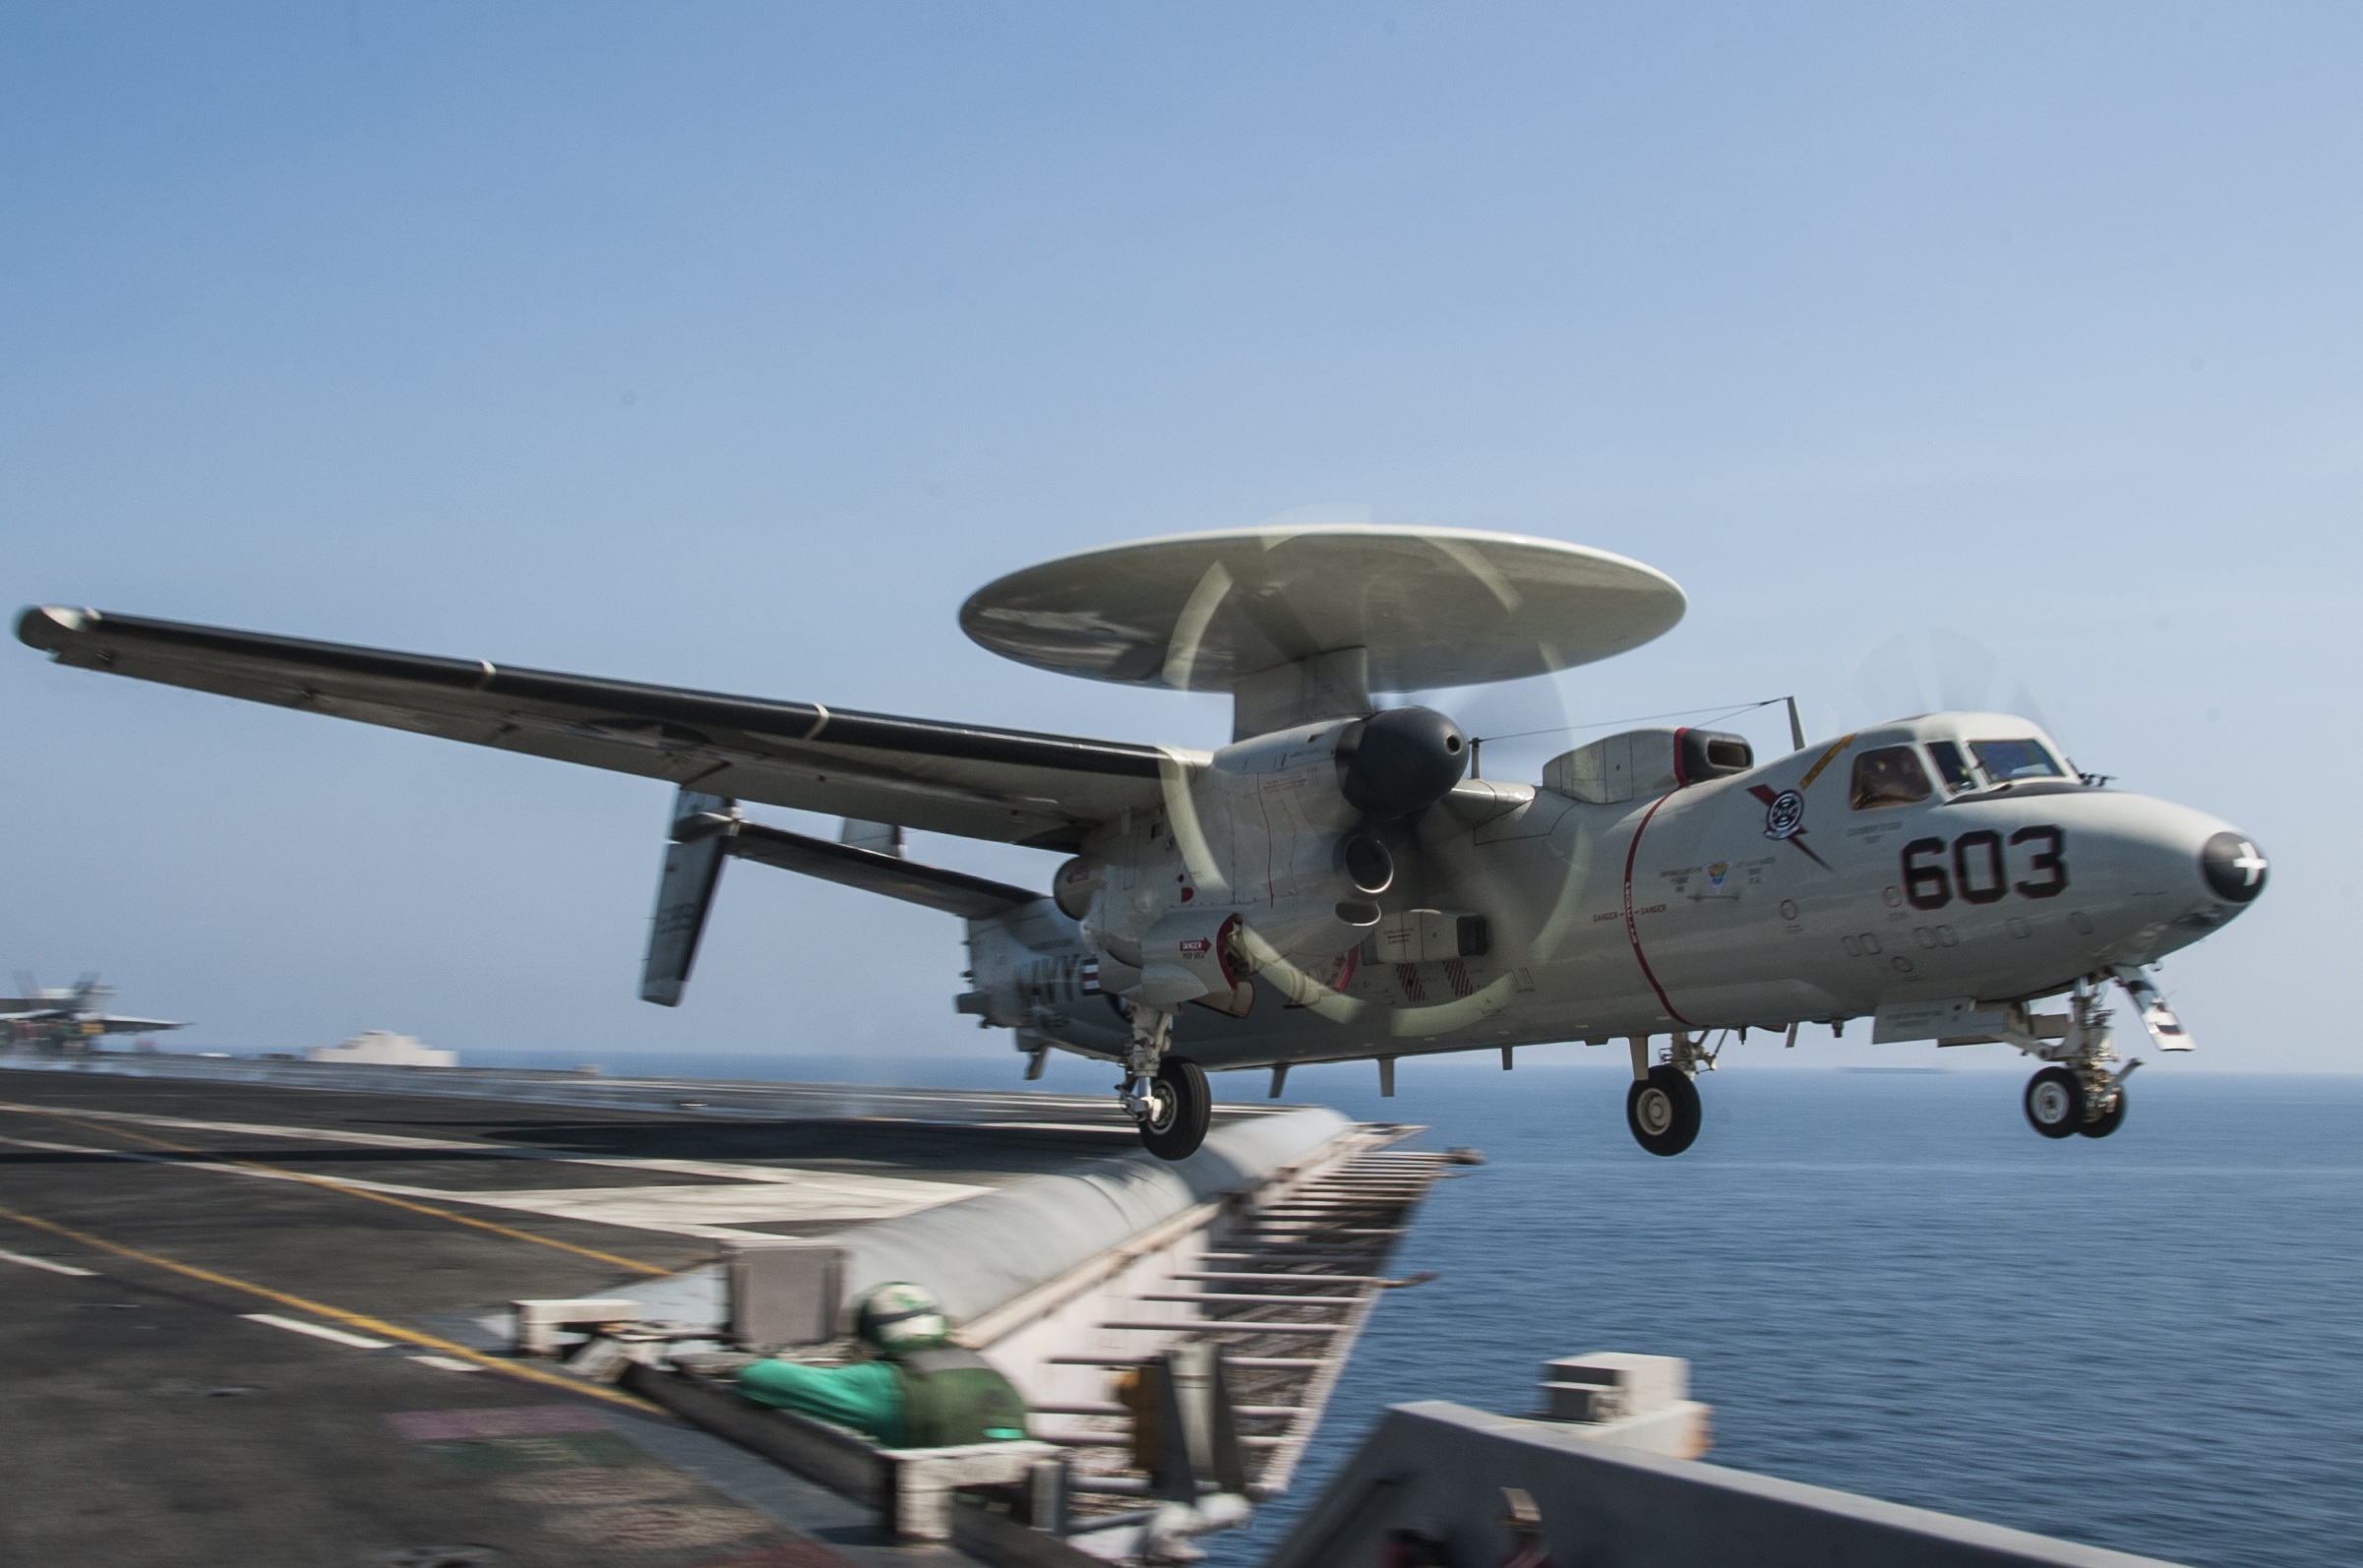
sea, airplane, plane, aircraft, vehicle, airline, aviation, usa, radar, navy, turboprop, propellers, air force, aircraft carrier, military aircraft, twin engine, atmosphere of earth, aerospace engineering, aircraft engine, propeller driven aircraft, northrop grumman e 2 hawkeye, airplane launch, radar rotodome, e2 hawkeye